Willamette Shore Trolley

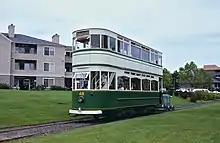
Blackpool car 48, a British double-decker tram built in 1928, operated on the line in 1987 and again from 1995–2003.

In August 1984, the Interstate Commerce Commission granted Southern Pacific permission to abandon the line. This prompted several local governments in the area to establish a not-for-profit corporation to acquire the line and preserve the right-of-way for future mass transit. This consortium of governmental entities was initially composed of Metro, TriMet, the cities of Portland and Lake Oswego, and the counties of Multnomah and Clackamas, and it was later joined by the Oregon Department of Transportation (ODOT). The line's official name at that time was the Jefferson Street Branch, because during the passenger-service era it had served a station called Jefferson Street and continued into downtown Portland via that street.